Reprieve from Paradise

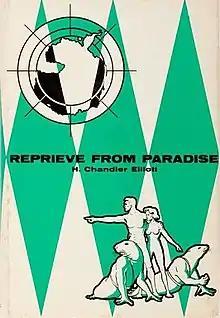
Dust-jacket from the first edition

Reprieve from Paradise is a science fiction novel by American writer H. Chandler Elliott. It was published in 1955 by Gnome Press in an edition of 4,000 copies.